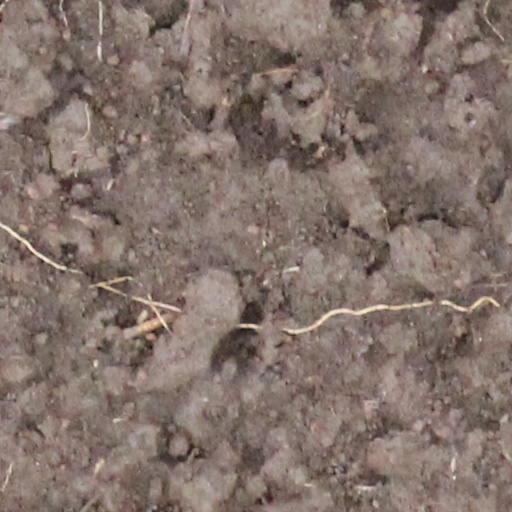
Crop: wheat